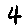
Label: 4